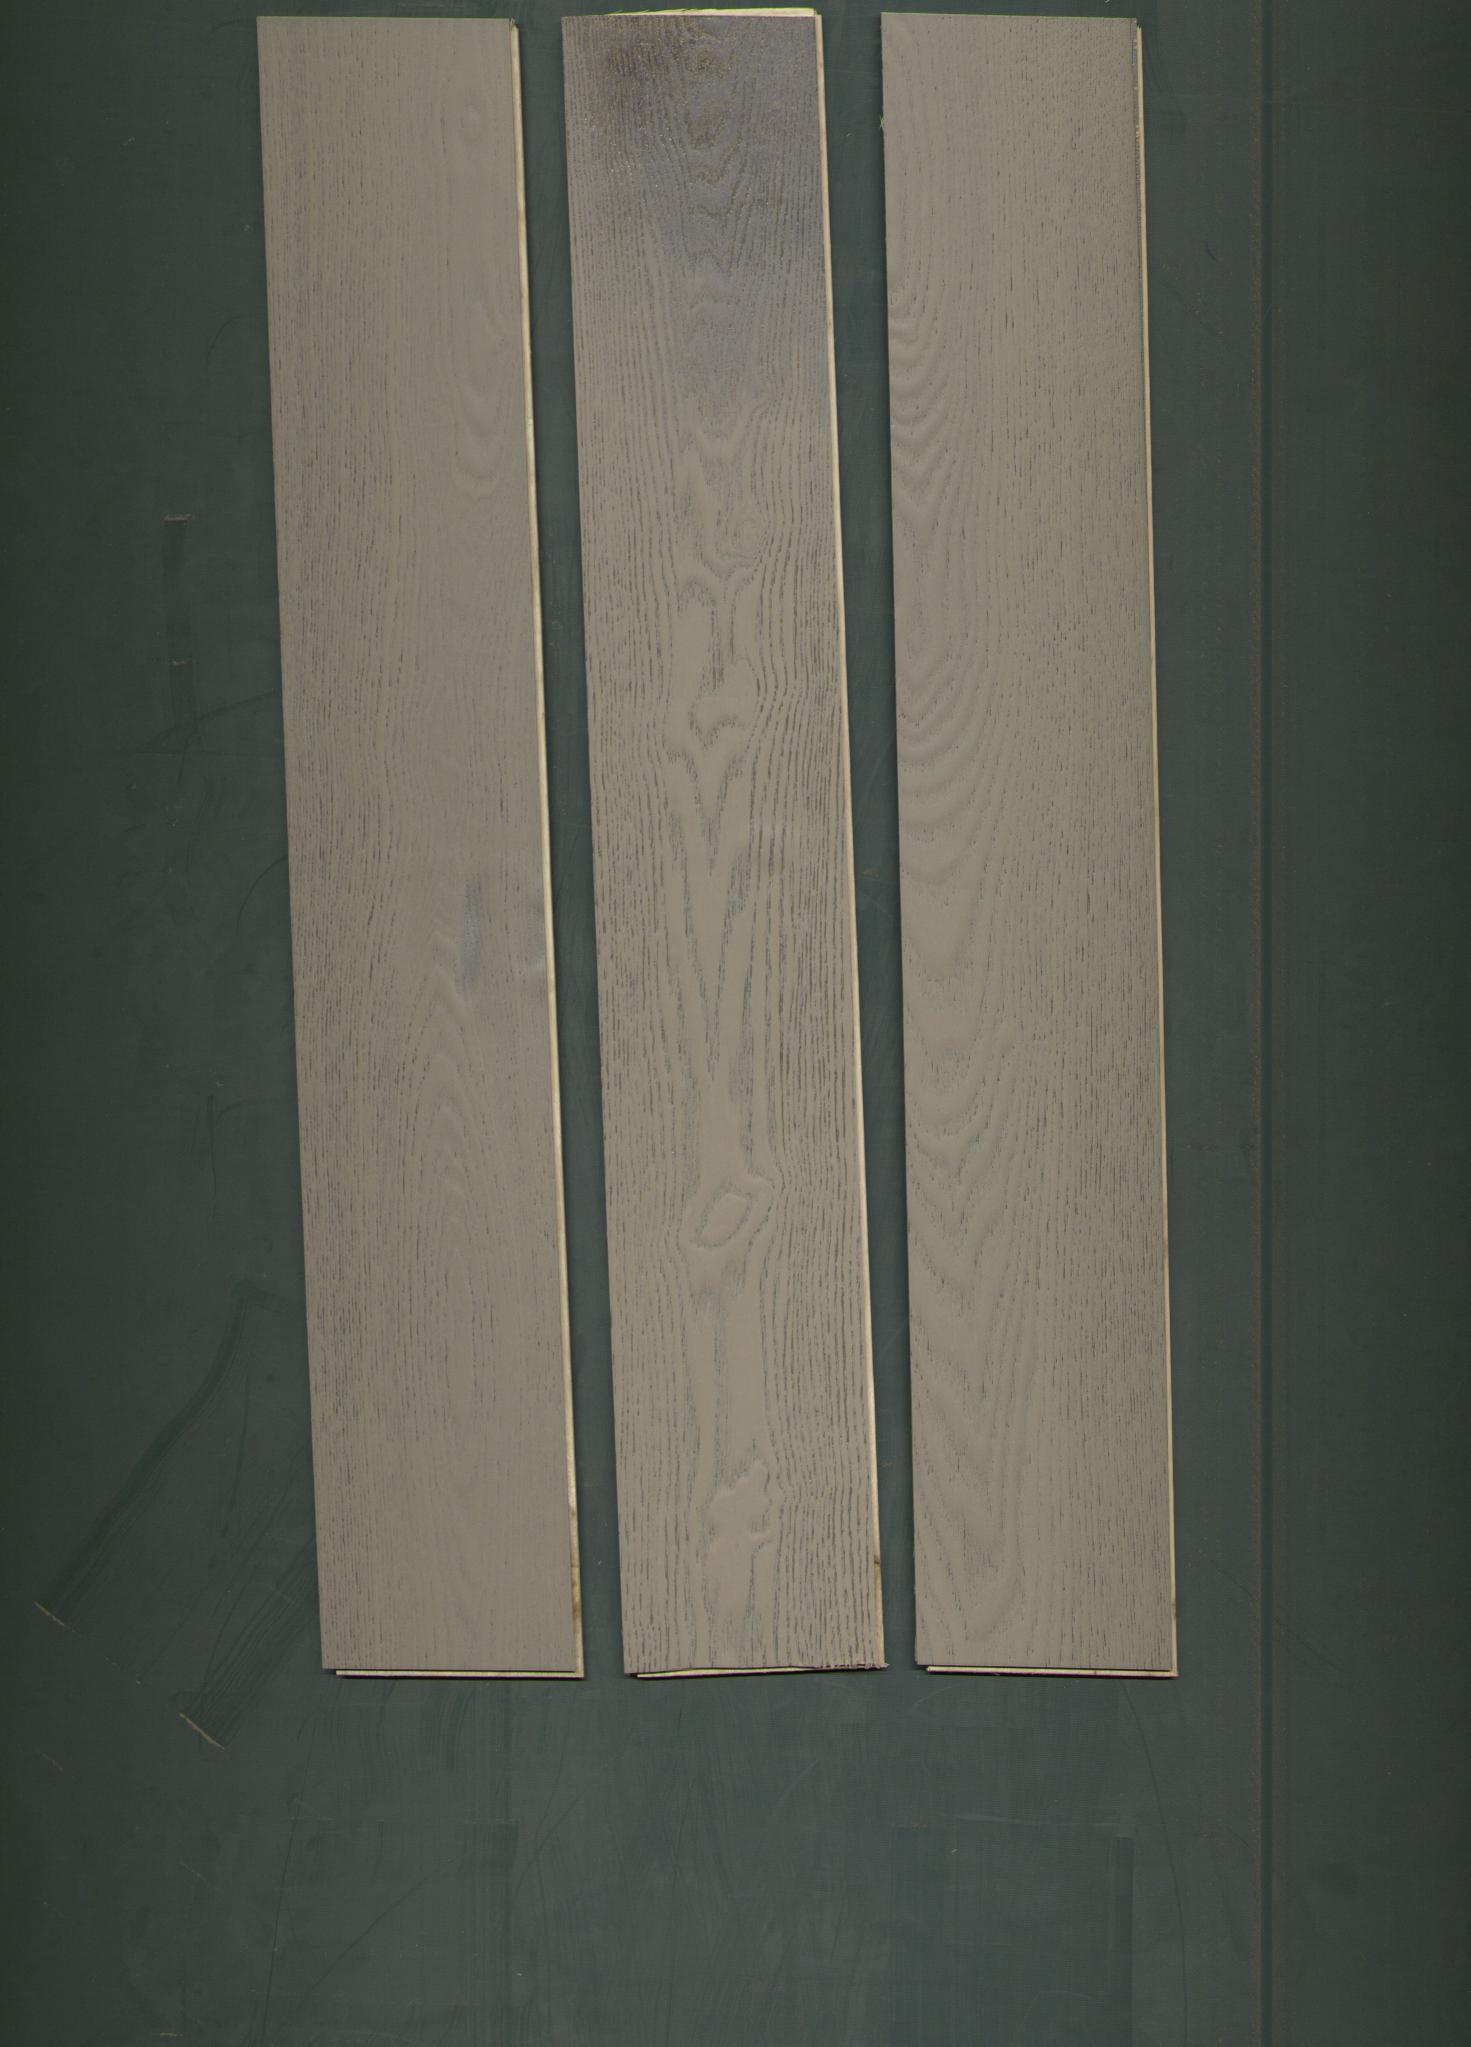
Label: mixers